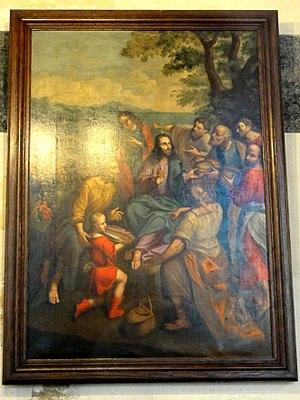
Tableau - la Multiplication des pains et des poissons.
L'église Saint-Éloi est une église catholique paroissiale située à Roissy-en-France, en France. Entre 1174 et la fin de l'Ancien Régime, Roissy est un prieuré-cure de l'abbaye Saint-Victor de Paris. Une partie des murs de la nef et du clocher remontent peut-être au Moyen Âge, mais le peu de caractère de ces parties ne permet pas de l'affirmer, et une date au XVIIᵉ ou XVIIIᵉ siècle est plus probable : en effet, l'on n'y trouve aucun élément de modénature ou de sculpture monumentale à l'exception du portail occidental, qui est influencé par le Classicisme. La nef est dépourvue de bas-côtés et non voûtée, mais impressionne par ses dimensions. Cependant, seul le chœur et ses collatéraux sont d'un réel intérêt architectural, à la fois pour leur plan et la qualité du décor sculpté du style de la Renaissance. La date de 1574 lisible sur un contrefort indique sans doute l'achèvement, mais l'on ignore tout sur les circonstances de la construction, et la question de l'attribution à un architecte reste toujours en suspens. Dans le vaisseau central du chœur, les ordres ionique et corinthien se superposent, et ont été traités avec une grande liberté d'interprétation du modèle antique.